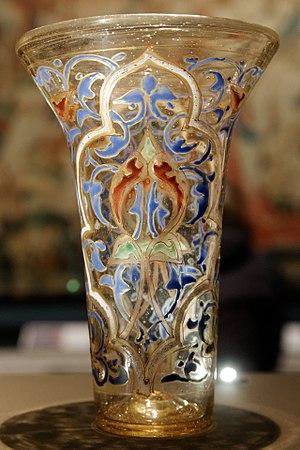
Gobelet fabriqué en Égypte ou en Syrie.